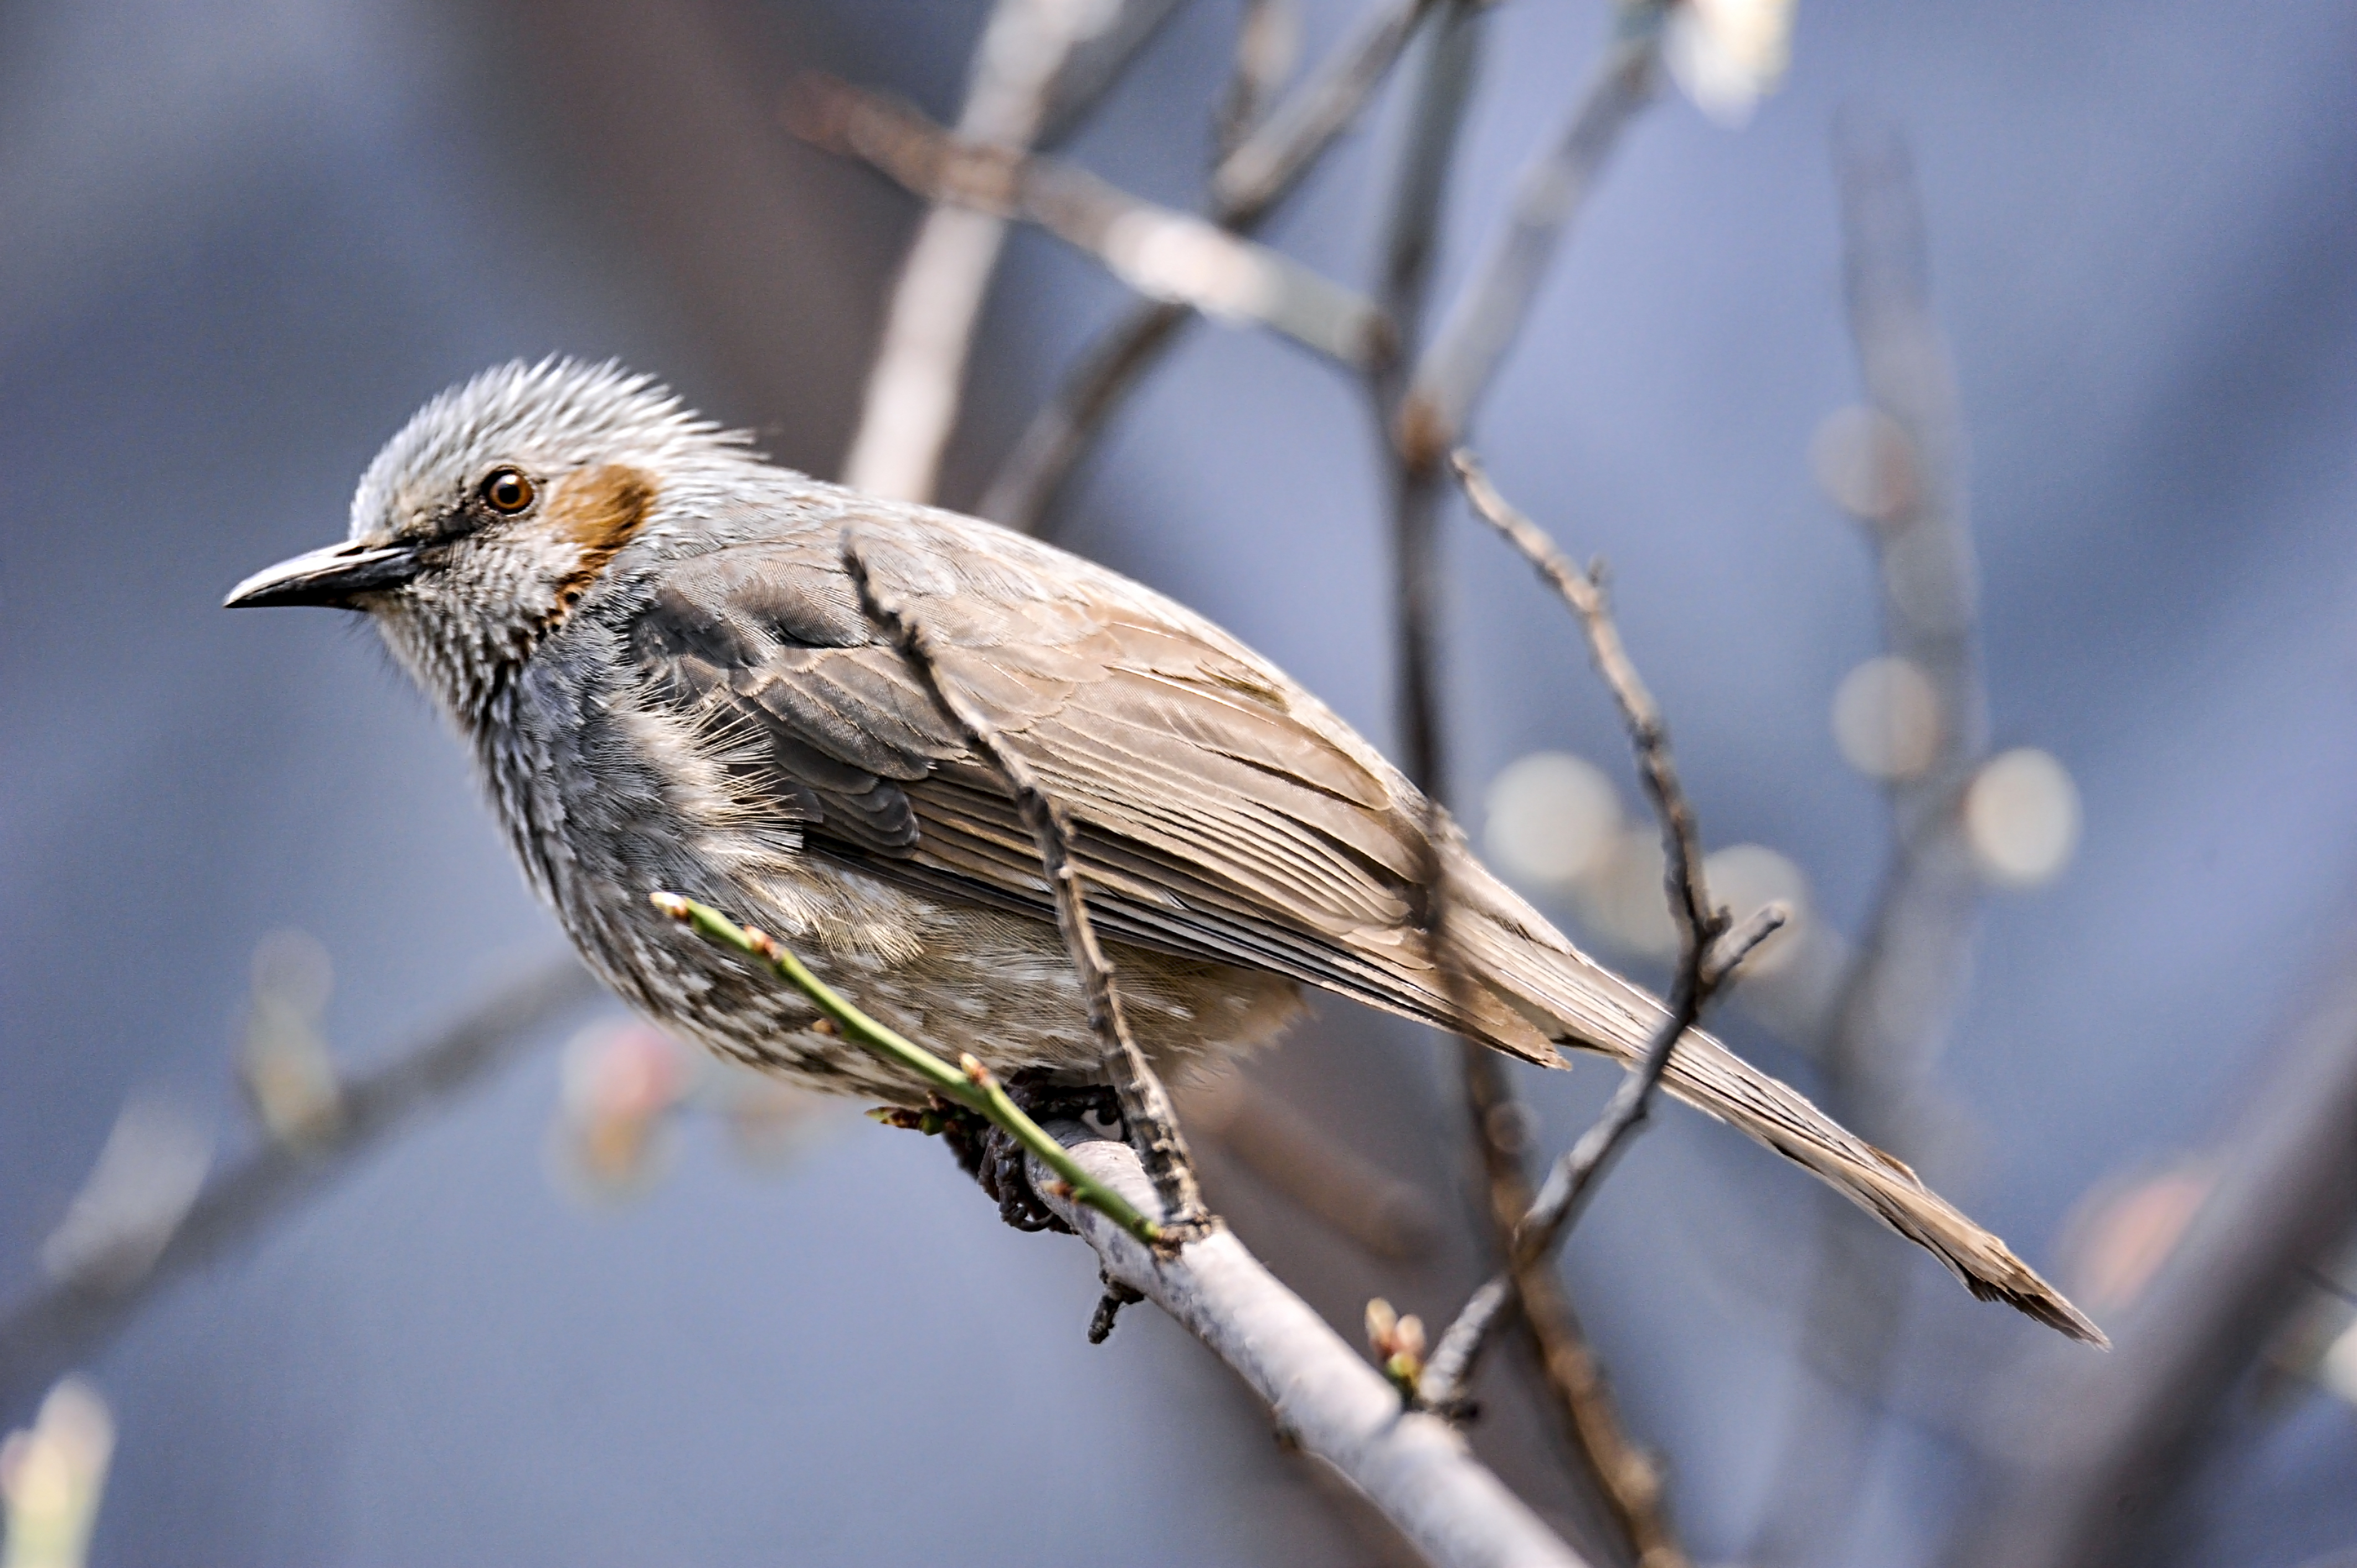
korean, bird, vertebrate, beak, finch, feather, wildlife, Woodpecker finch, perching bird, twig, branch, emberizidae, house finch, lark